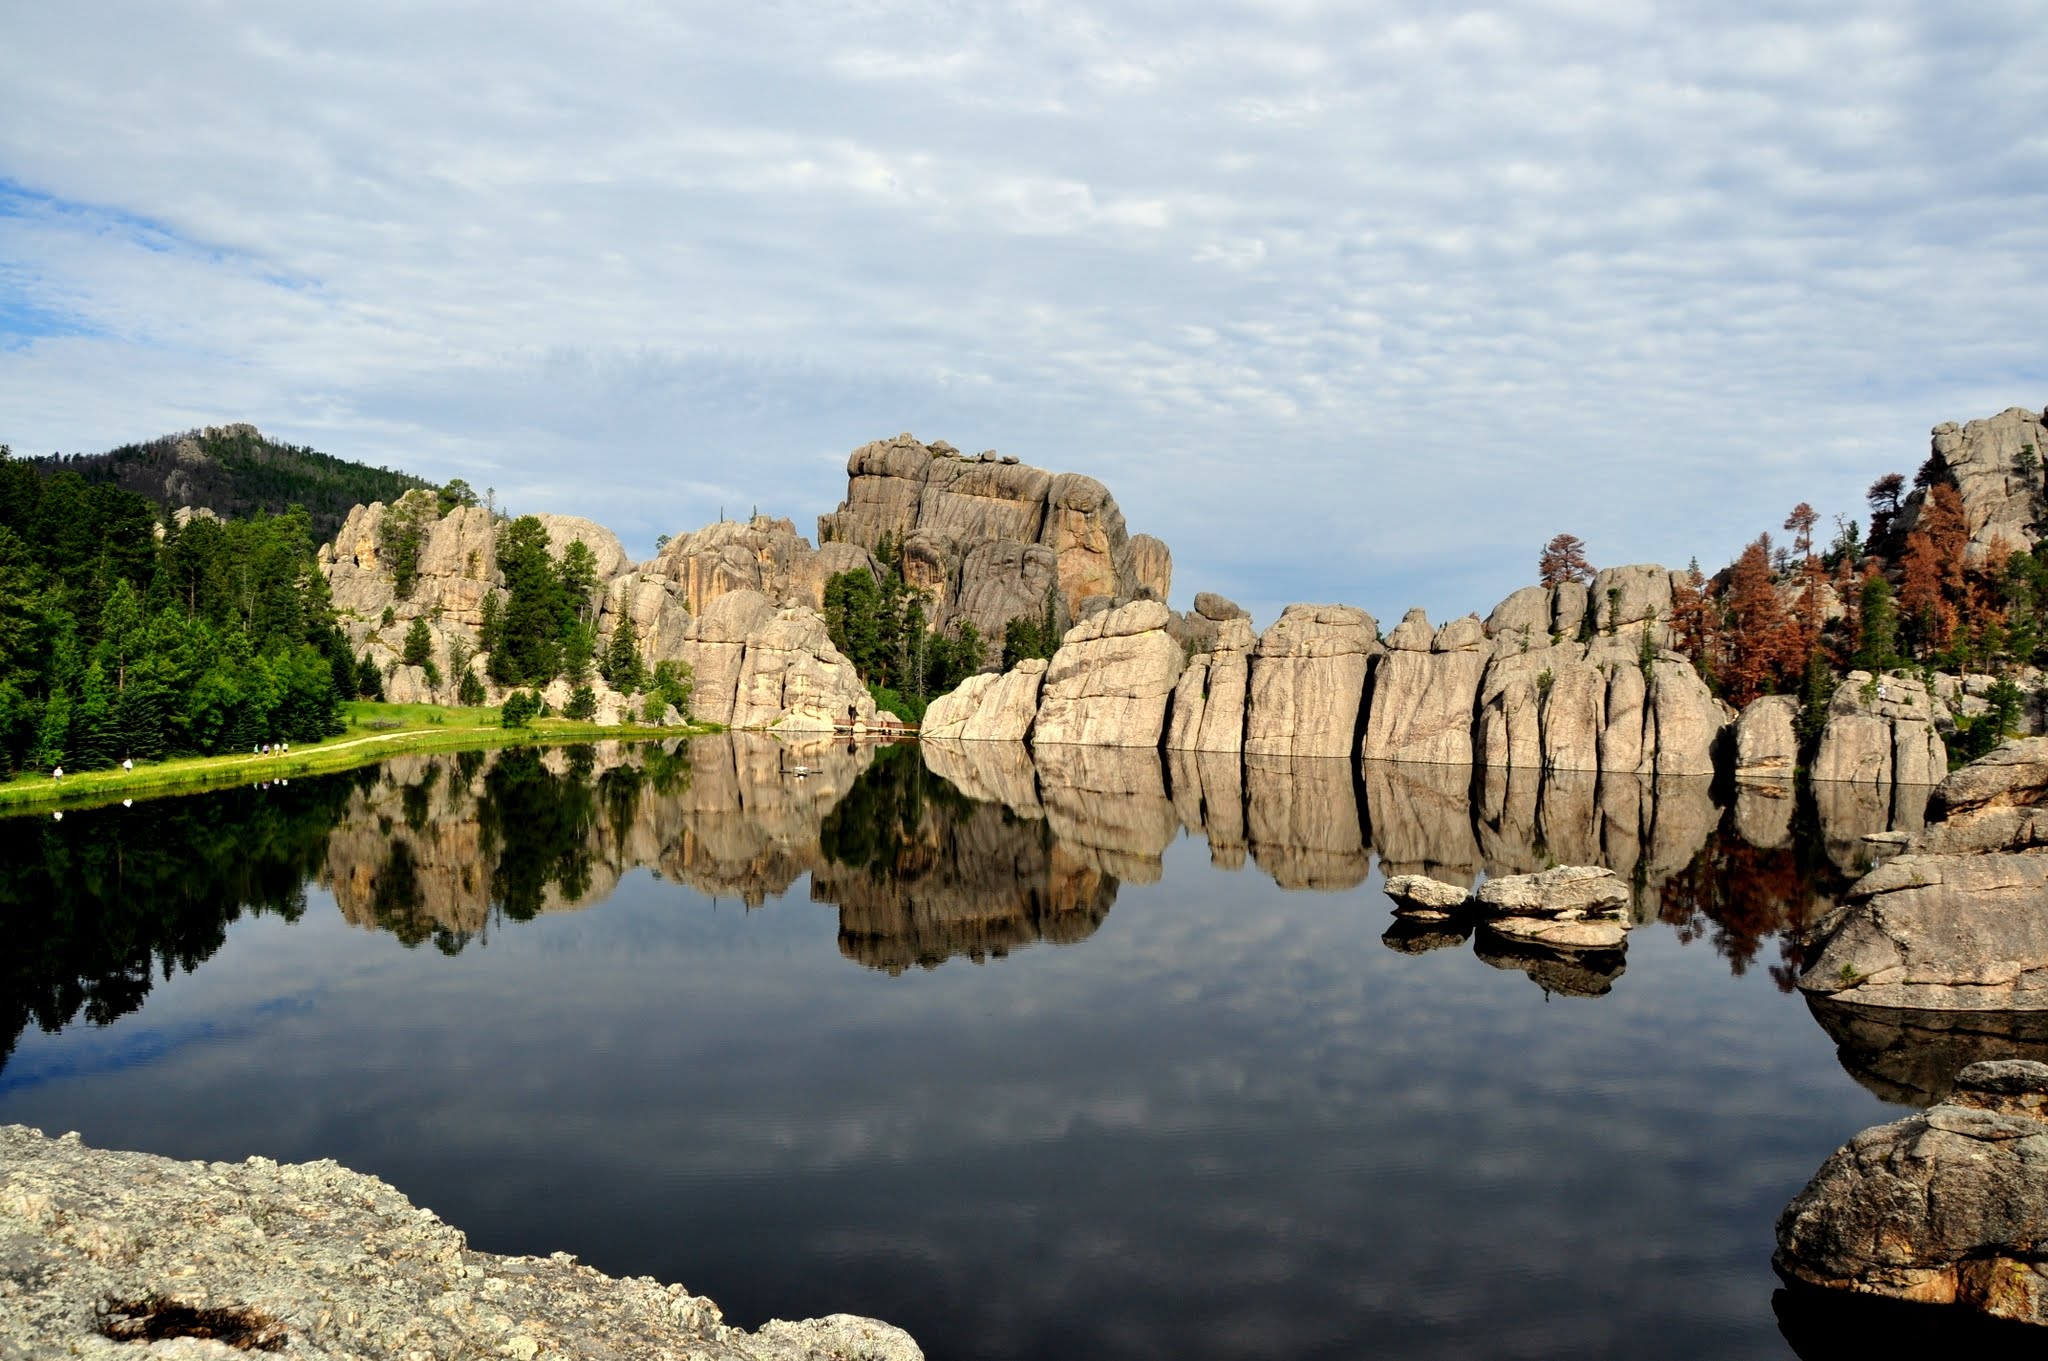
landscape, sea, coast, tree, water, nature, rock, mountain, lake, river, cliff, reflection, reservoir, terrain, geology, south dakota, custer, custer state park